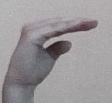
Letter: jeem